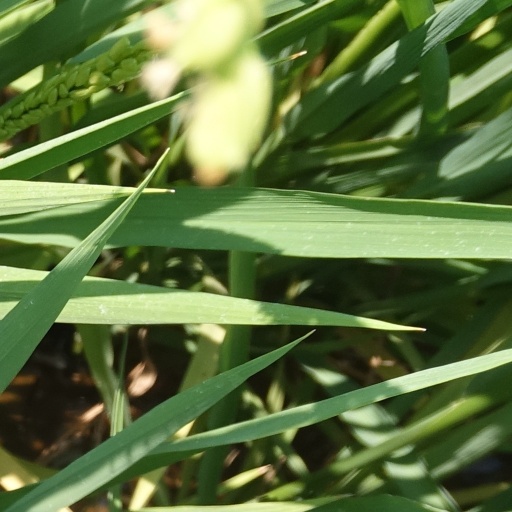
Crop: rice